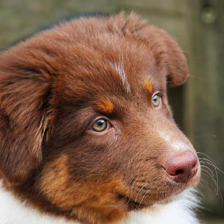
Label: animals